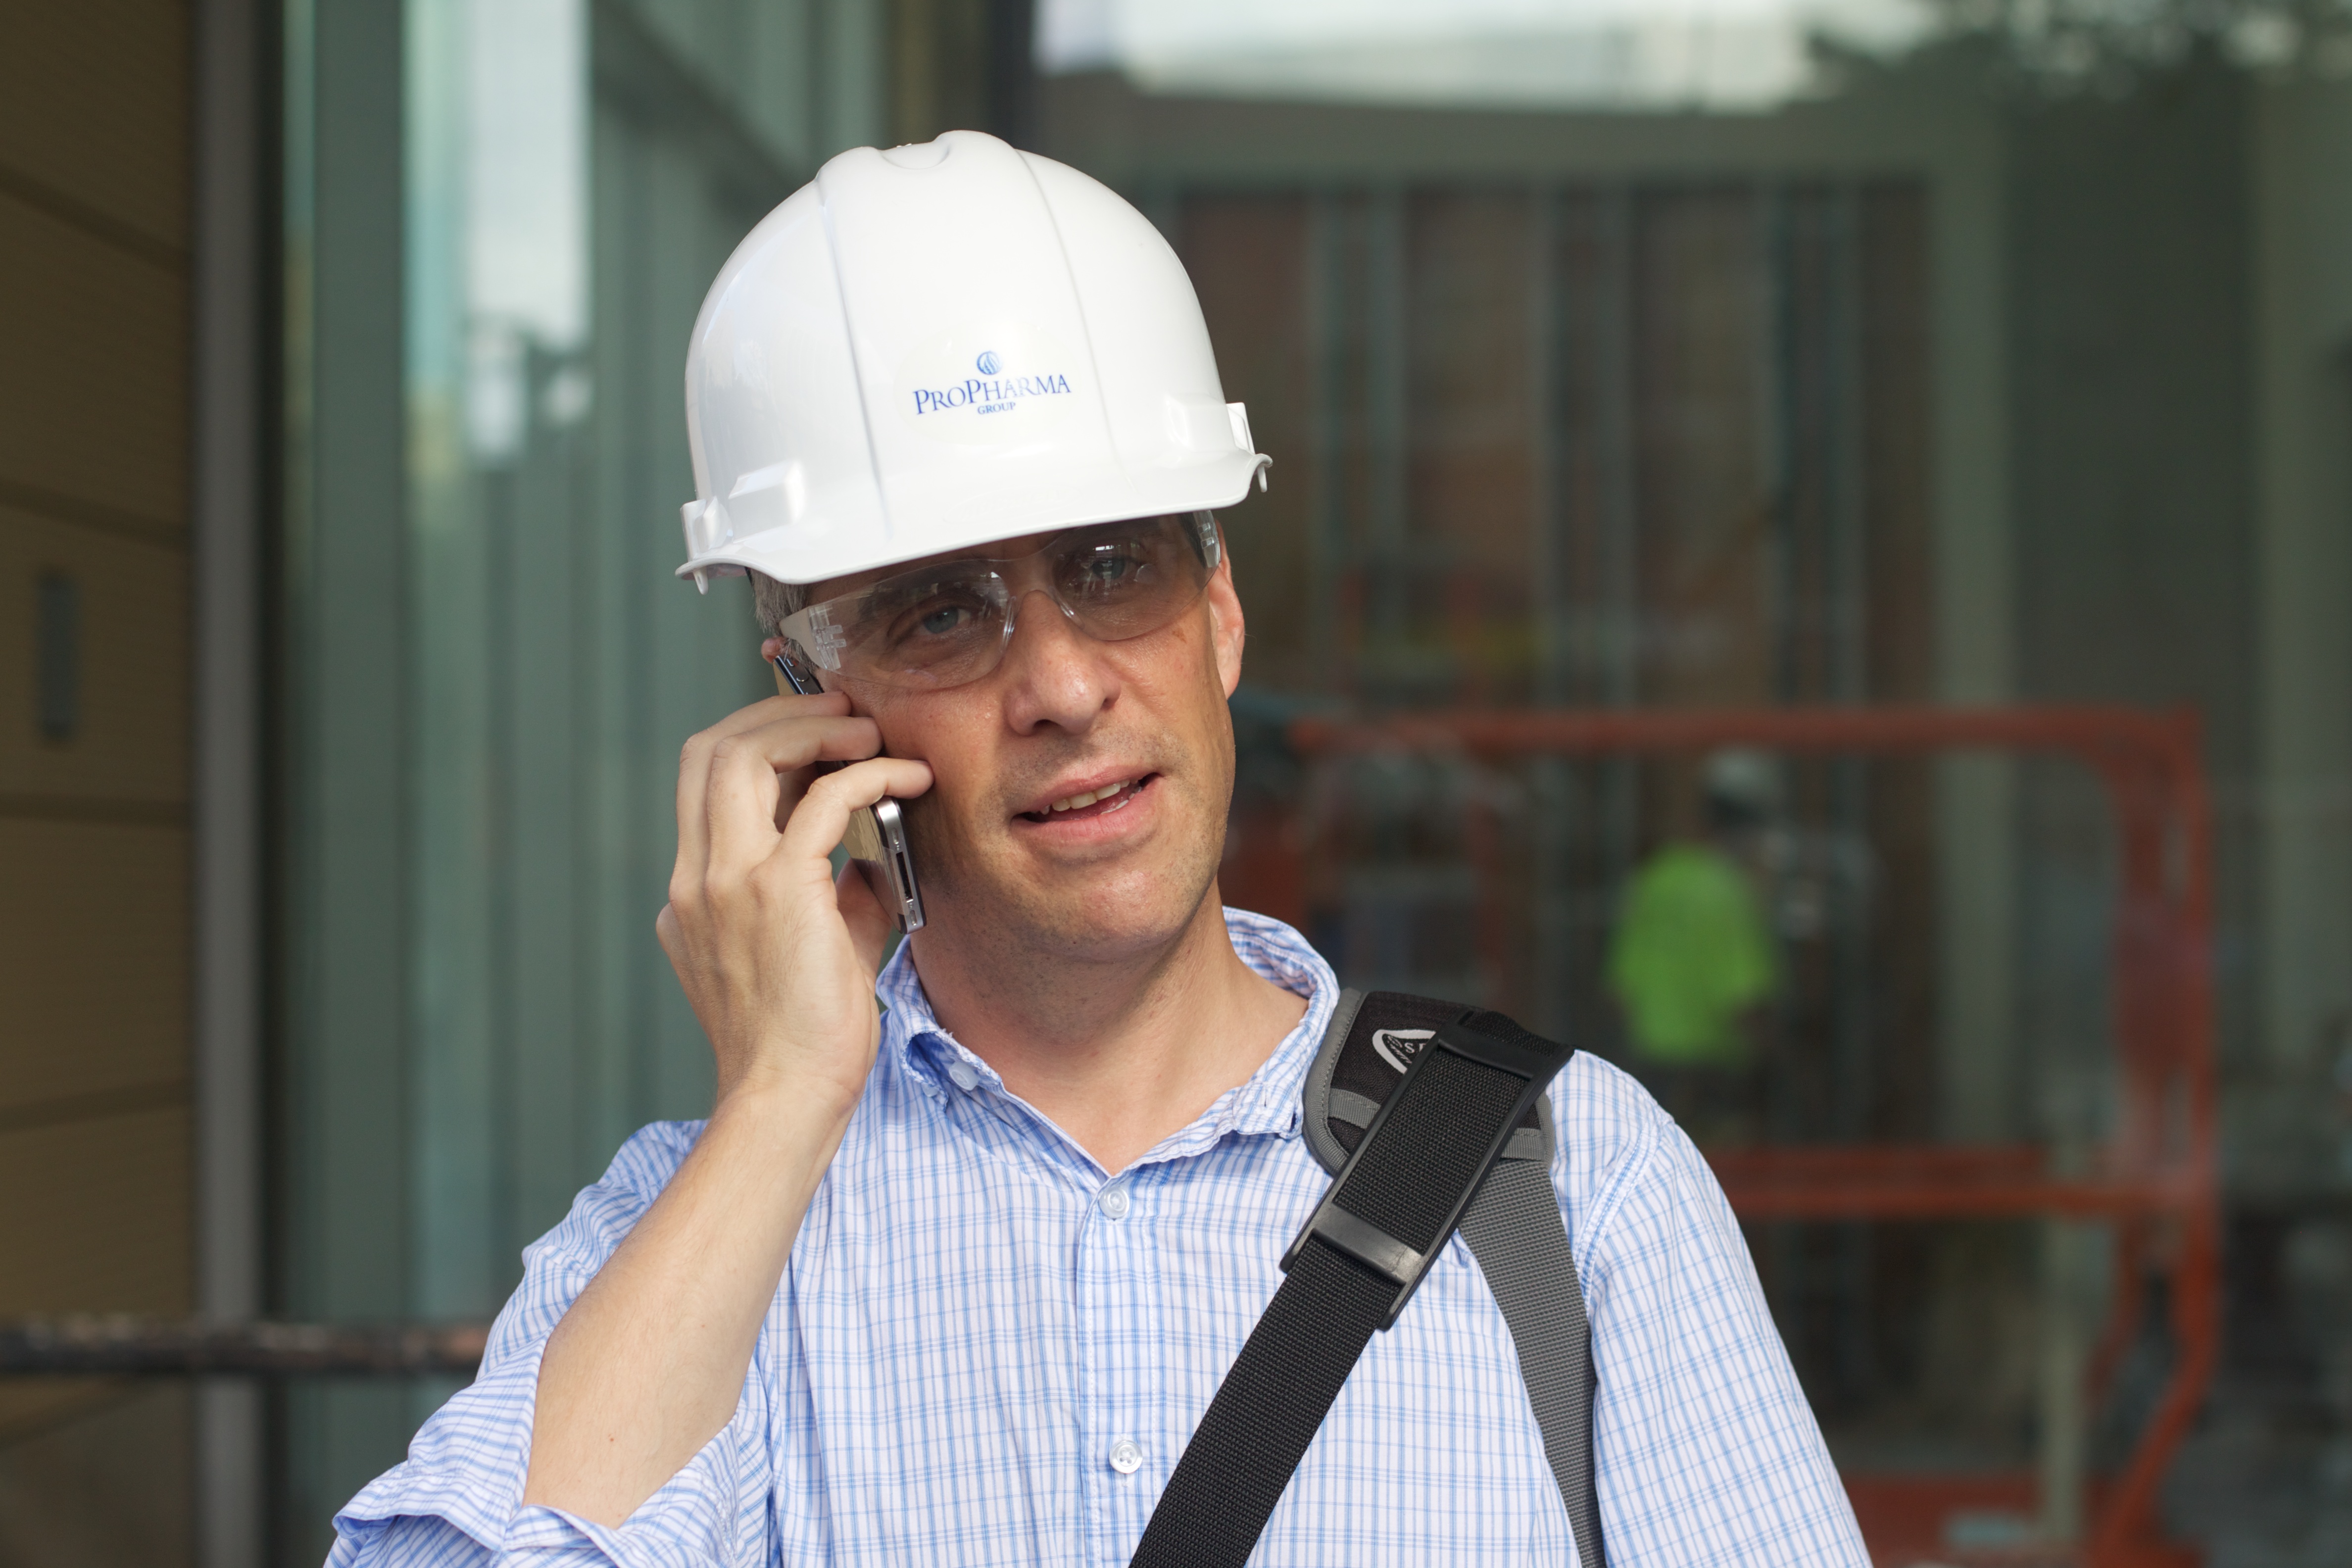
person, nmc, madison, nmc2011, construction worker